Jericho, New York

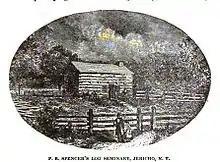
Platt Rogers Spencer's Log Seminary in Jericho, New York

A post office was established in 1802, a cider mill in the mid-19th century, the first public elementary school in 1905, known as the Cedar Swamp School. Improvements to infrastructure were made with the founding of the Jericho Water District in 1923. As the population increased, a Volunteer Fire Department established in 1938, and a new elementary school was built in 1953 (Robert Seaman School). The population kept increasing until the last elementary schools in Jericho were built, the George A. Jackson Elementary School in 1957, the now closed Robert Williams School in 1961 and the Cantiague School in 1963.